Chickamauga Cherokee

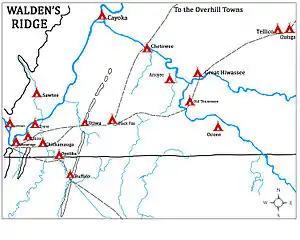
The original Chickamauga towns of Dragging Canoe's followers, with Hiwassee towns and towns on the Tellico

During the winter of 1776–77, the Cherokee followers of Dragging Canoe moved down the Tennessee River and away from their Overhill Cherokee towns. They established nearly a dozen towns in this area to distance themselves from European-American encroachment.